Burgruine Hohenburg auf Rosenberg

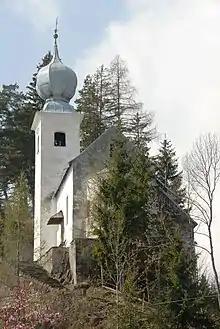
Sankt Maria in Hohenburg

Under the mediation of Duke Ulrich III of Carinthia, in 1263 a division of the property was arranged between the Salzburg archbishops and the neighbouring Counts of Ortenburg, heirs of the extinct Counts of Lurn, who had aspired the Hohenburg estates for decades. In 1311, Archbishop Conrad IV of Salzburg enfeoffed a part of Hohenburg Castle to the sons of late Count Frederick I of Ortenburg (1247–1304). Nevertheless, the residence became less important when it was replaced by nearby Feldsberg Castle as administrative seat of the Salzburg possessions. When the Ortenburg dynasty became extinct in 1418, their possessions passed to the Counts of Celje.